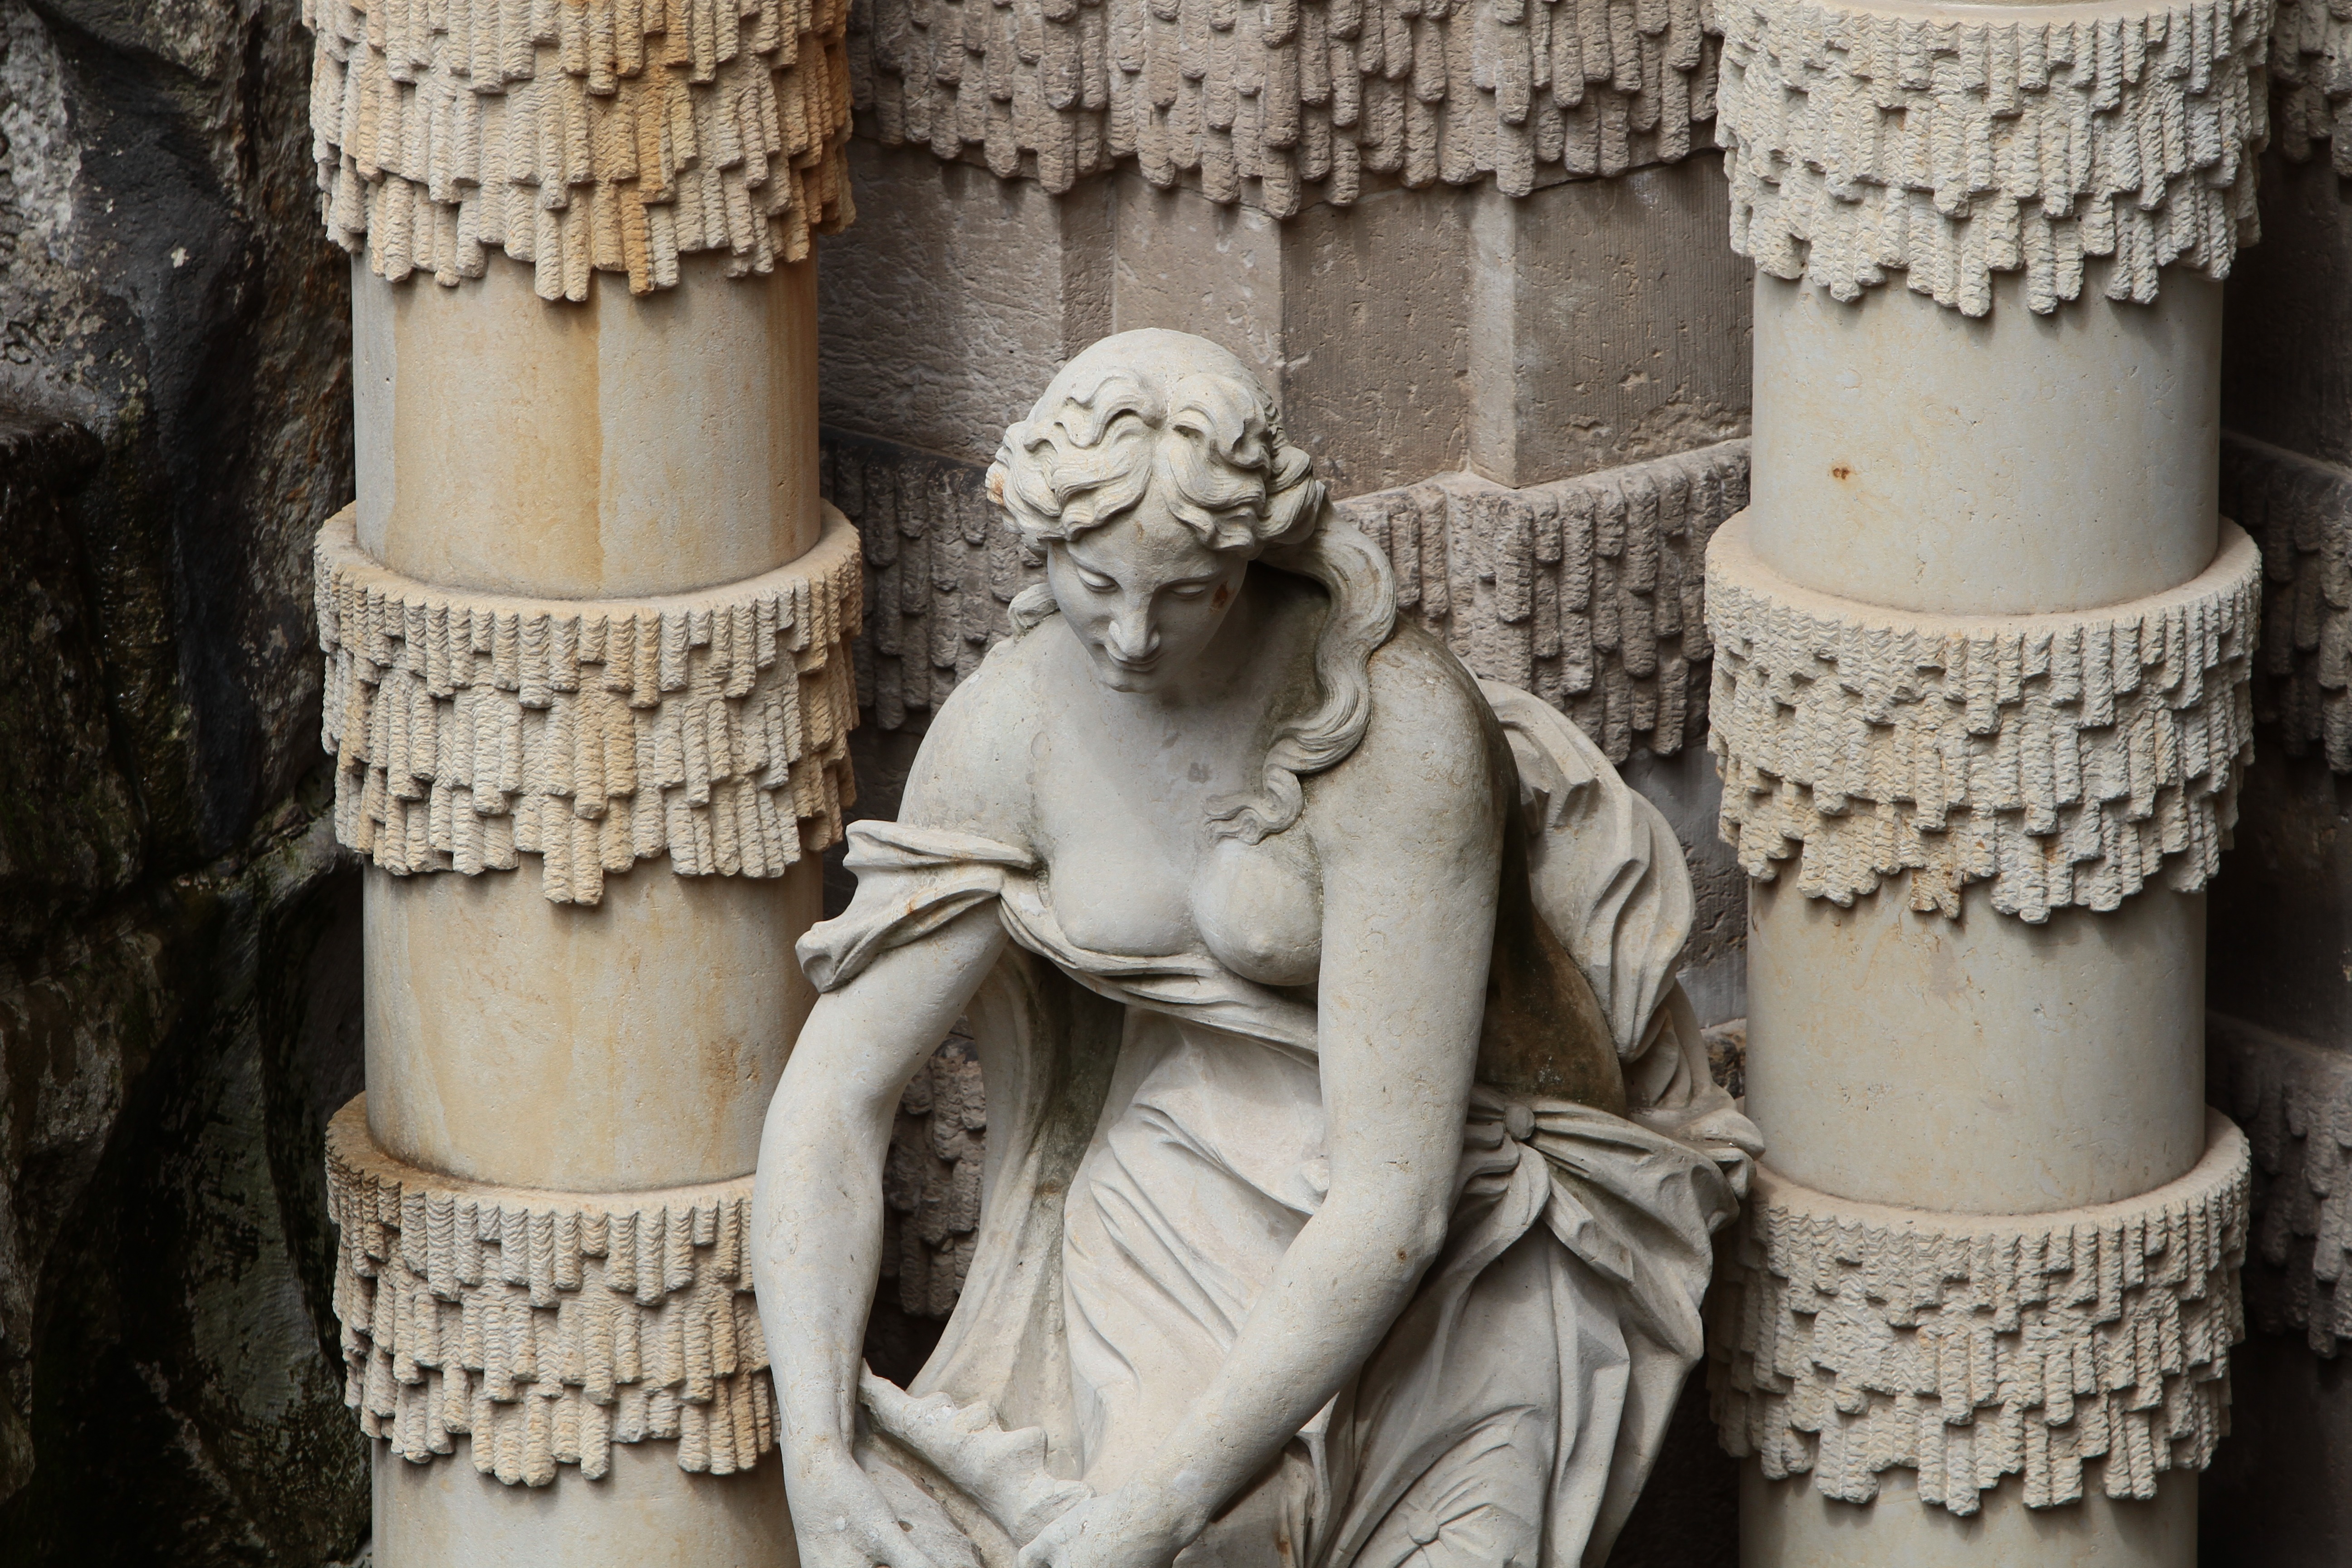
woman, monument, statue, column, sculpture, art, dress, temple, germany, nude, kennel, carving, dresden, stone carving, zwinger, ancient history